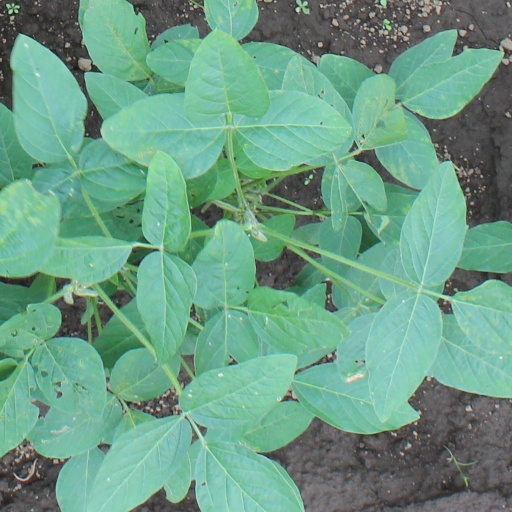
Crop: soybean